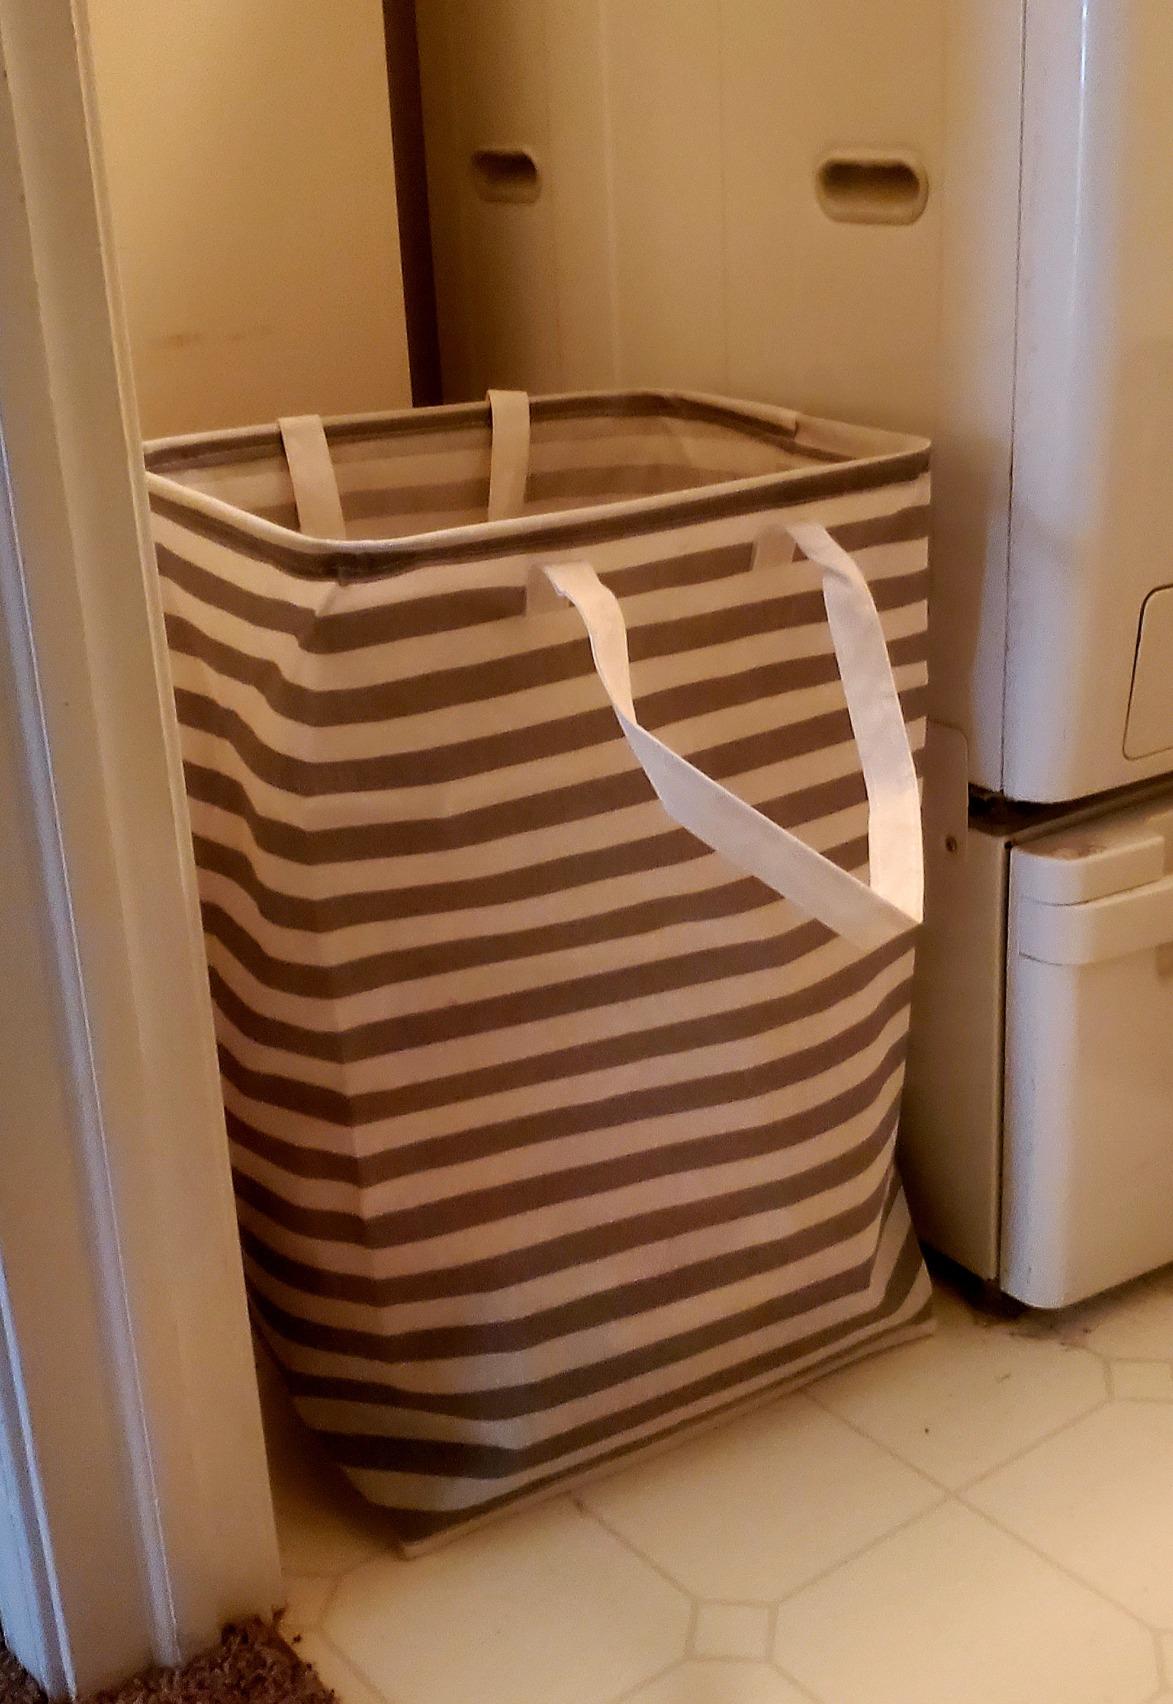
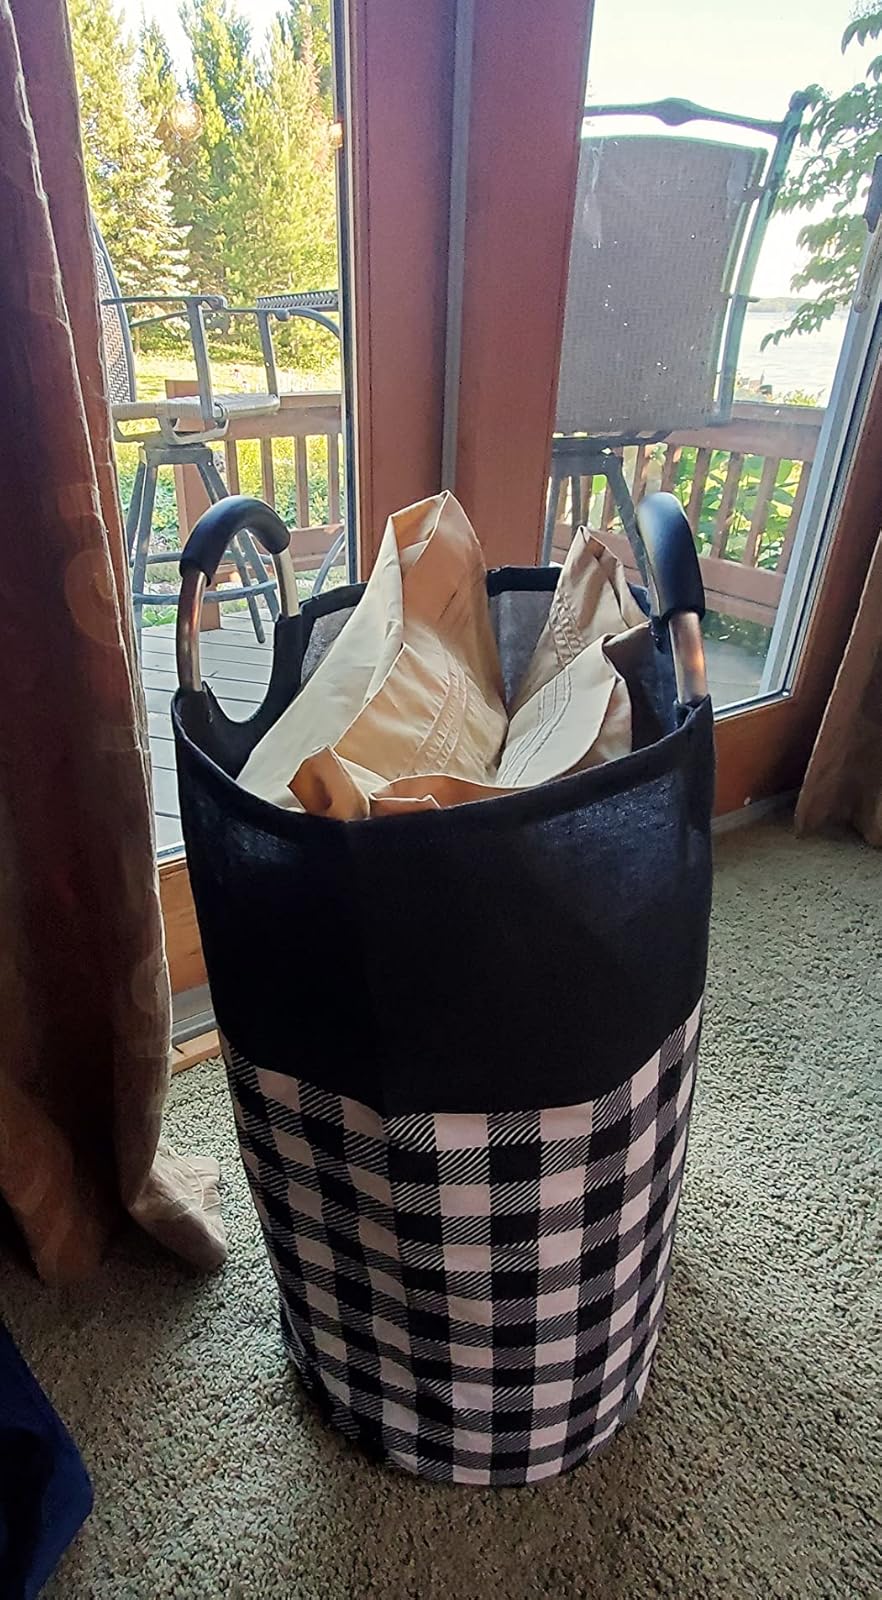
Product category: items_hamper
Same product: no